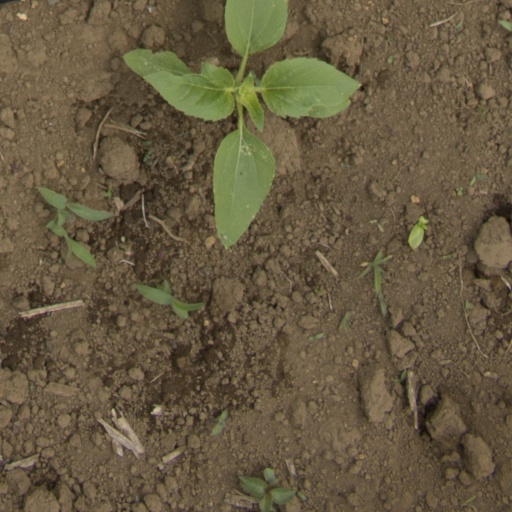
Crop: Jerusalem artichoke